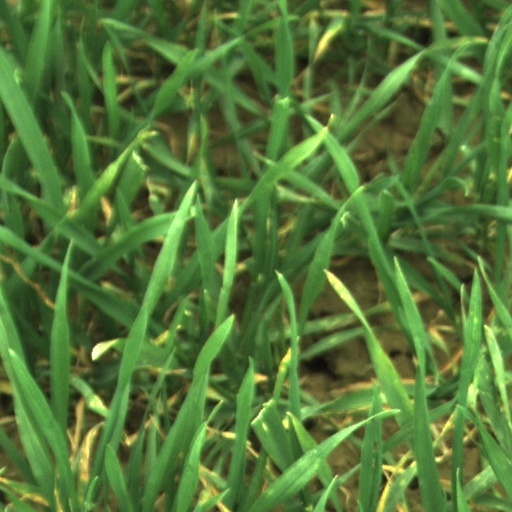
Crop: wheat